Chandrabadani Devi

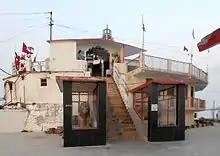
Chandrabadni Devi

Chandrabadani is a Siddhpeeth temple (2,277m above sea level). Located on the border of Devaprayag and Pratapnagar tehsils, the temple is located at the top of the Chandrakoot mountain about 10 km north of Kandi Khal.